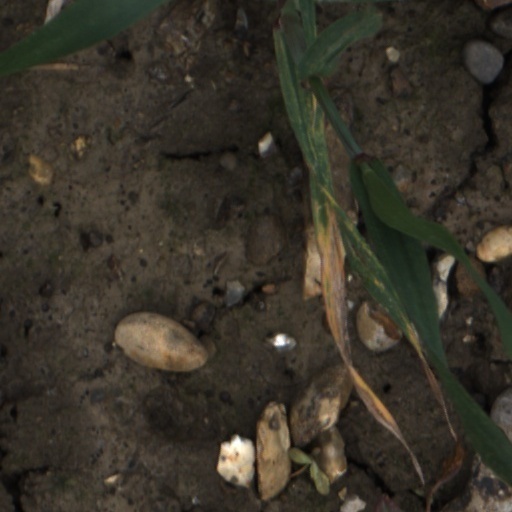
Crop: wheat